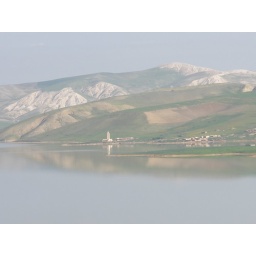
Perched beautifully beside this man made lake was this white mosque.